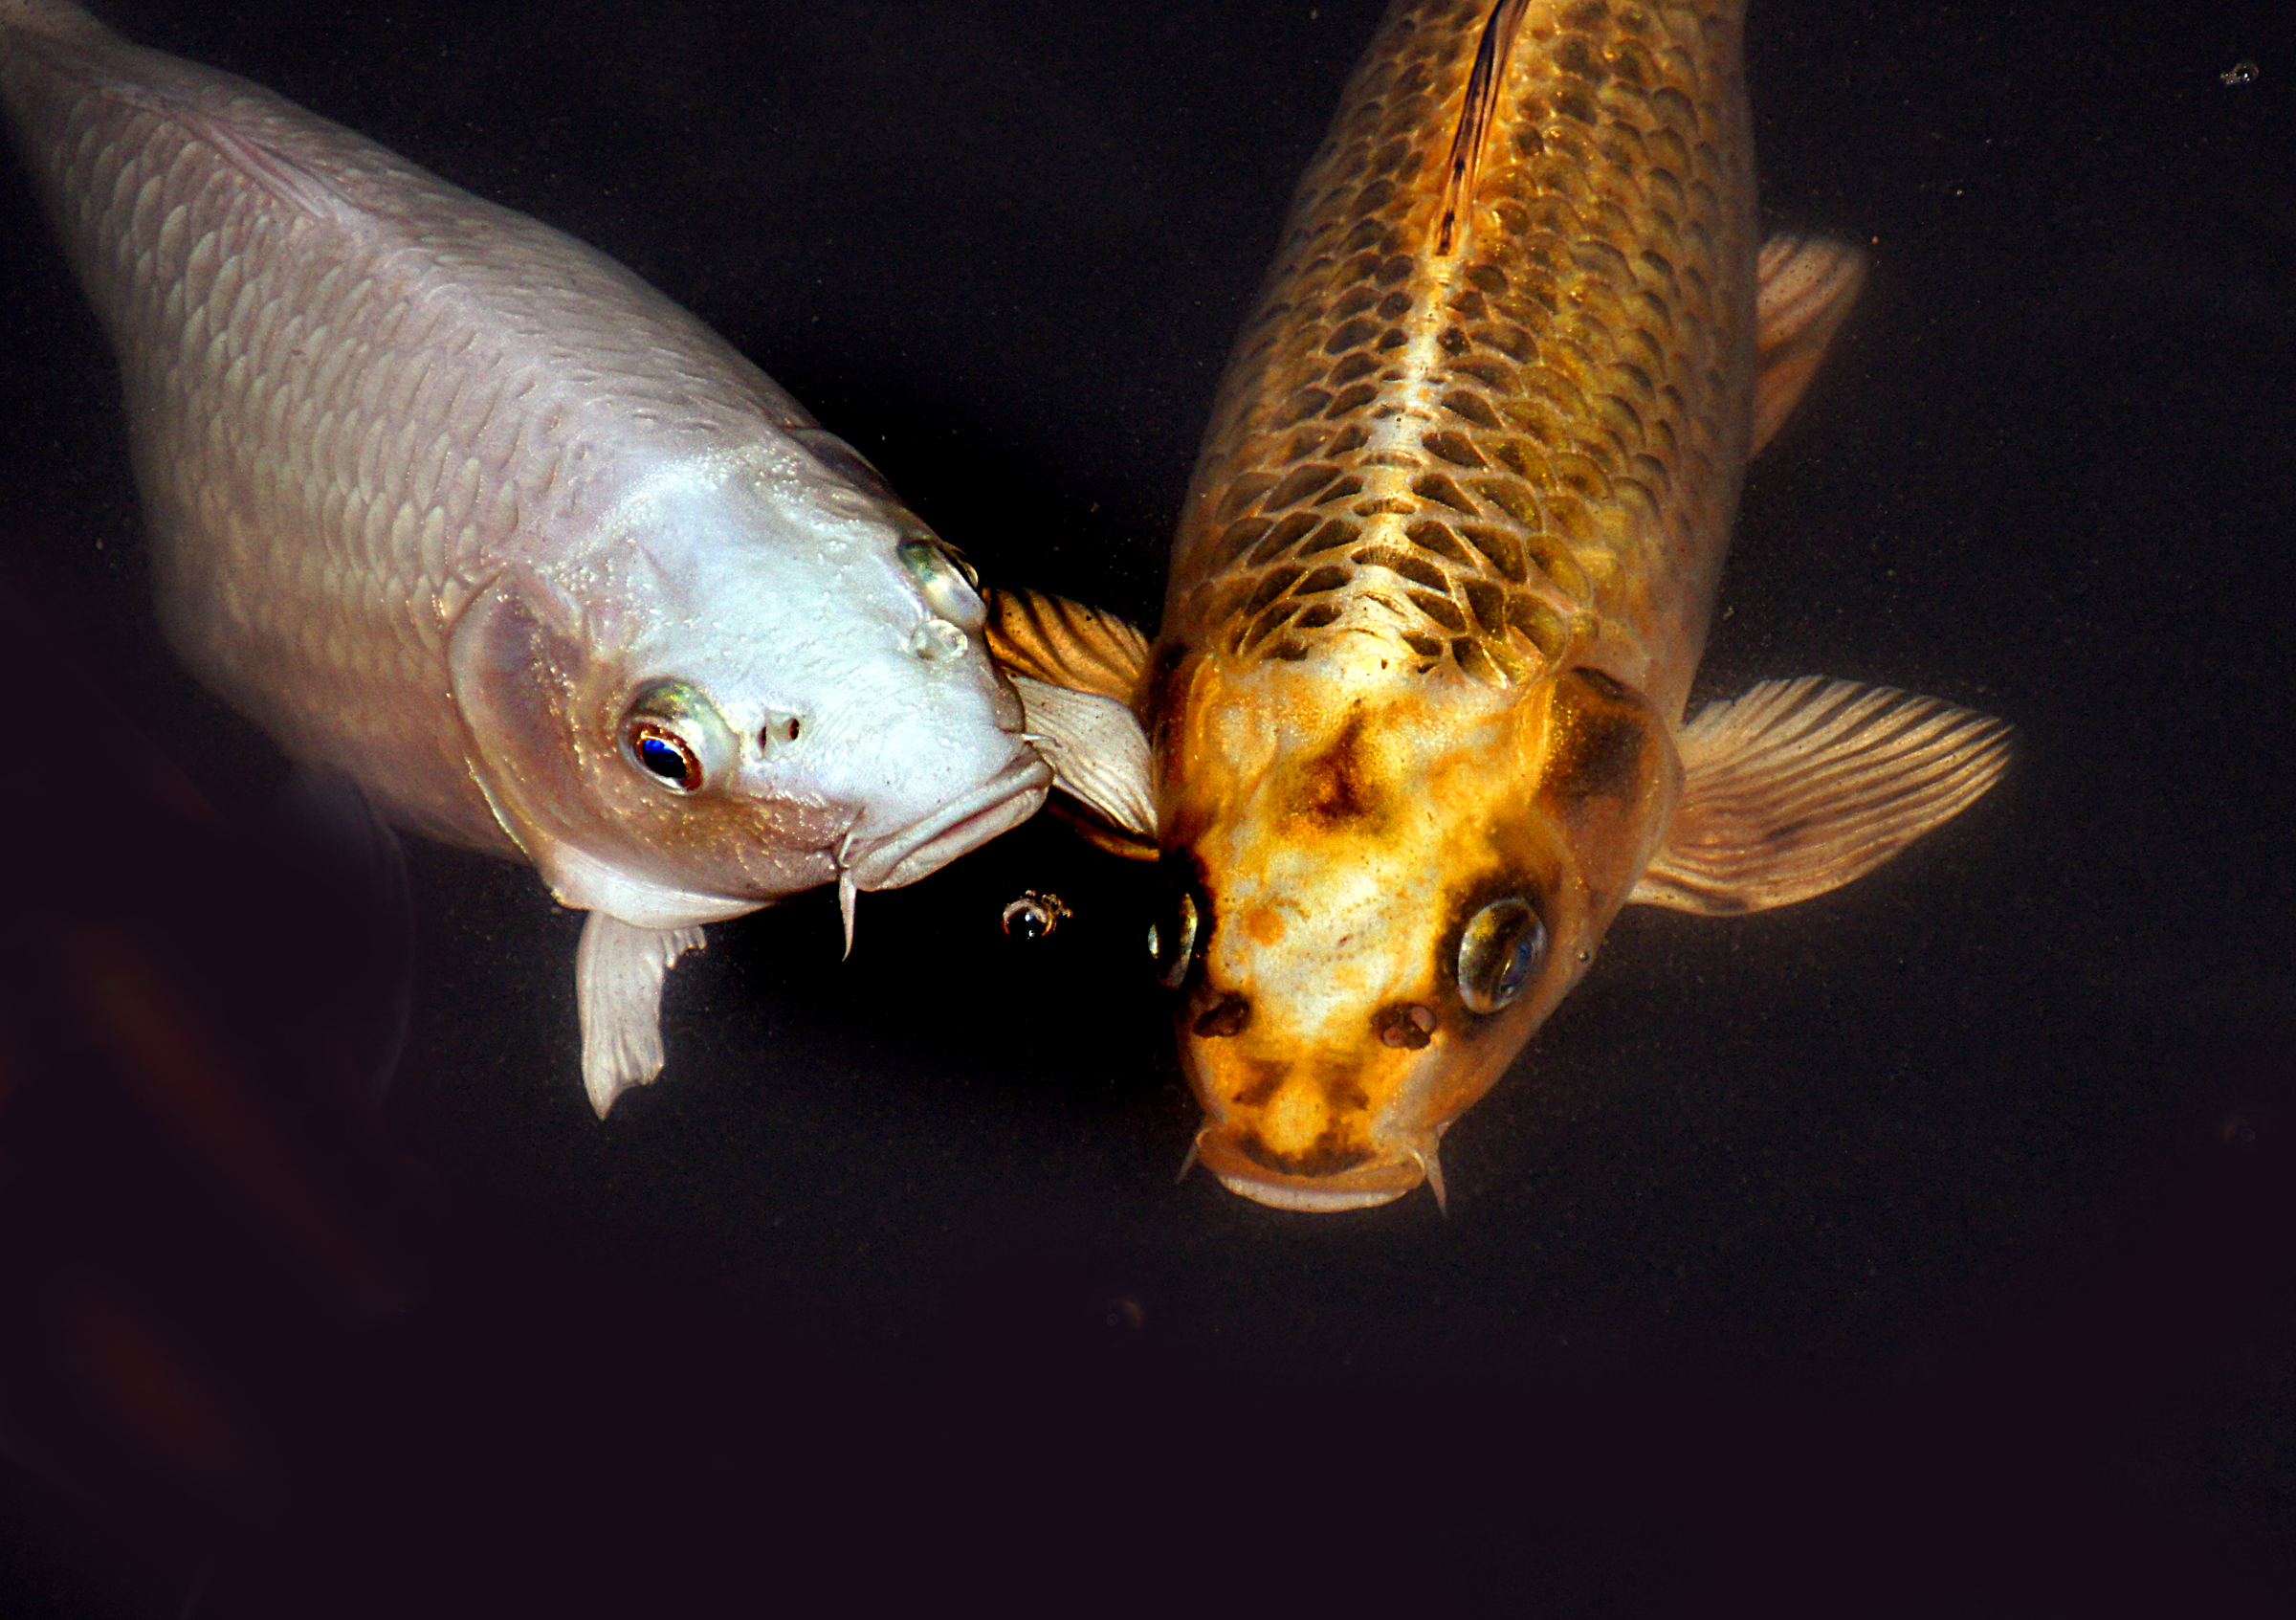
orange, fish, fauna, koicarp, goldfish, koi, carp, cyprinuscarpio, fishswiming, marine biology